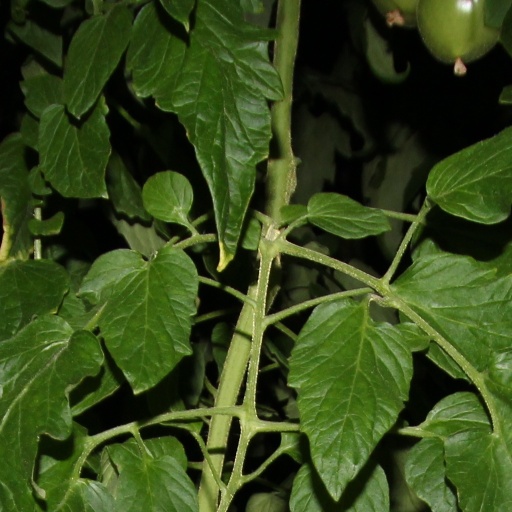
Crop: tomato